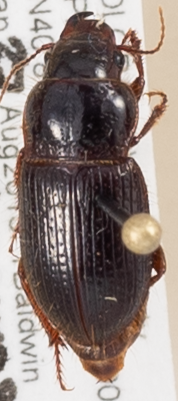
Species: Piosoma setosum
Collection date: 2015-08-27
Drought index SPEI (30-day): -0.528
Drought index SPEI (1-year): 1.16
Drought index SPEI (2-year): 2.09